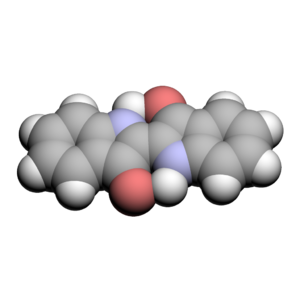
En chimie, le modèle compact est un mode de représentation des molécules en trois dimensions dans lequel les atomes sont représentés par des sphères dont le rayon est proportionnel au rayon atomique et dont la distance entre les centres de deux sphères est proportionnelle à la distance entre les noyaux des atomes représentés par ces sphères, toutes ces distances étant reproduites à la même échelle. Les atomes de différents éléments chimiques sont généralement représentés par des sphères de couleurs différentes, chacune de ces couleurs identifiant l'un de ces éléments.